Ketura Sun

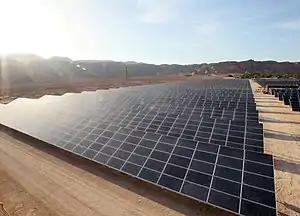
Israel's first commercial solar field, Ketura Sun.

Ketura Sun is Israel’s first commercial solar field. Built in early 2011 by Arava Power Company on Kibbutz Ketura, it covers 20 acres (8.09 hectares) and is expected to produce to 4.95 megawatts. It has the first automatic solar panel cleaning system in the world.